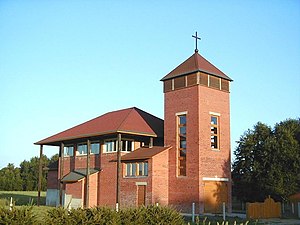
Bārtas pagasts
Kirken i pagastets hovedby Bārta
Bārtas pagasts er en territorial enhed i Grobiņas novads i Letland. Pagasten havde 683 indbyggere i 2010 og omfatter et areal på 115,60 kvadratkilometer. Hovedbyen i pagasten er Bārta.